Ted Bundy

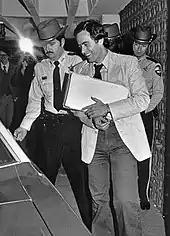
Bundy departing a preliminary hearing, Miami, 1979

On February 8, Bundy drove east to Jacksonville in a stolen FSU van. In a parking lot he approached 14-year-old Leslie Parmenter, the daughter of the Jacksonville Police Department's chief of detectives, identifying himself as "Richard Burton, Fire Department," but retreated when Parmenter's older brother arrived and confronted him. That afternoon, he backtracked westward to Lake City. At Lake City Junior High School the following morning, 12-year-old Kimberly Dianne Leach was summoned to her homeroom by a teacher to retrieve a forgotten purse; she never returned to class. Seven weeks later, after an intensive search, her partially mummified remains were found in a pig farrowing shed near Suwannee River State Park, northwest of Lake City. Forensic experts surmised that Leach had been raped before having her throat cut and her genitals mutilated with a knife.